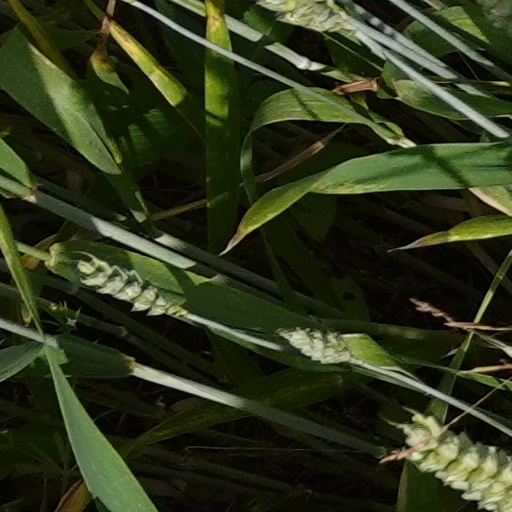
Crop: wheat